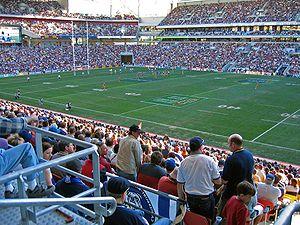
Le rugby à XIII est un sport populaire en Australie, notamment dans les États de Nouvelle-Galles du Sud et du Queensland où le rugby à XIII est le sport hivernal dominant.
La 13ᵉ édition de la Coupe du monde de rugby à XIII, s'est déroulée du 25 octobre au 22 novembre 2008 en Australie. Il s'agit de la plus importante des compétitions internationales de rugby à XIII mettant aux prises des sélections nationales, organisée par la Rugby League International Federation. C'est la quatrième fois que l'Australie organise ce tournoi.
Le State of Origin est une série annuelle disputée entre mai et juin de trois matchs de rugby à XIII opposant deux sélections australiennes : New South Wales Blues et Queensland Maroons.
Le rugby à XIII, appelé rugby league dans les pays anglophones, est un sport collectif opposant deux équipes de treize joueurs qui se disputent un ballon ovale dans un stade. L'objectif est de marquer plus de points que son adversaire, soit à la main en marquant des essais, soit au pied en marquant des pénalités ou des transformations.
Les Brisbane Broncos sont un club professionnel australien de rugby à XIII basé à Brisbane, capitale de l'État du Queensland. Ils évoluent dans la National Rugby League qui est le championnat élite d'Australie. Ils ont remporté à six reprises le championnat — en 1992, 1993, 1997, 1998, 2000 et 2006 — ce qui fait d'eux l'équipe la plus victorieuse du pays pendant les années 1990 et 2000. Ils n'ont jamais été battus en finale. Les Broncos disposent d'une des plus importantes bases de supporters du pays avec une affluence moyenne de 35 032 spectateurs par match en 2010 et enregistrent les plus hauts revenus de tous les clubs de NRL.